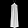
Label: Dress